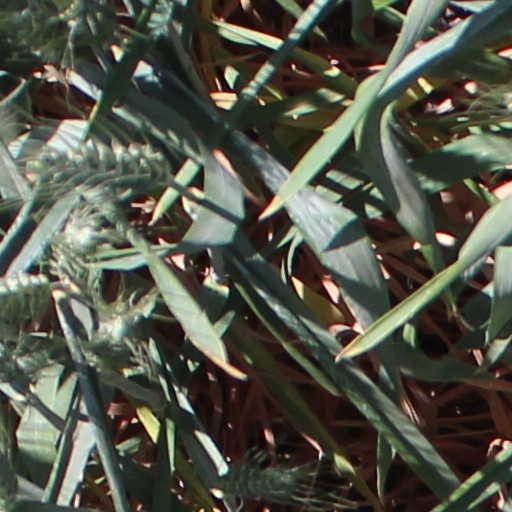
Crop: wheat